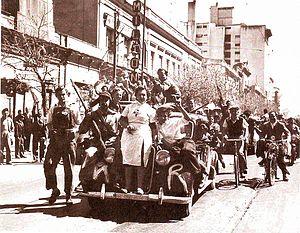
Scènes de liesse dans les rues de Córdoba, en Argentine, après la victoire du coup d'État de septembre 1955 qui renversa Juan Perón et instaura le régime militaire autodénommé Révolution libératrice."
Le coup d’État de septembre 1955 en Argentine est un soulèvement militaire qui débuta le 16 septembre 1955 et aboutit, au terme de cinq jours de combats, au renversement du gouvernement constitutionnel du président Juan Perón.
Les Commandos civils étaient des groupes de civils argentins armés qui luttèrent entre 1951 et 1955 contre le gouvernement constitutionnel de Juan Perón. En particulier, ils jouèrent un rôle important dans le coup d’État de septembre 1955 qui renversa Perón et fut le prélude à la dictature militaire autodénommée Révolution libératrice.
1955 est une année commune commençant un samedi.